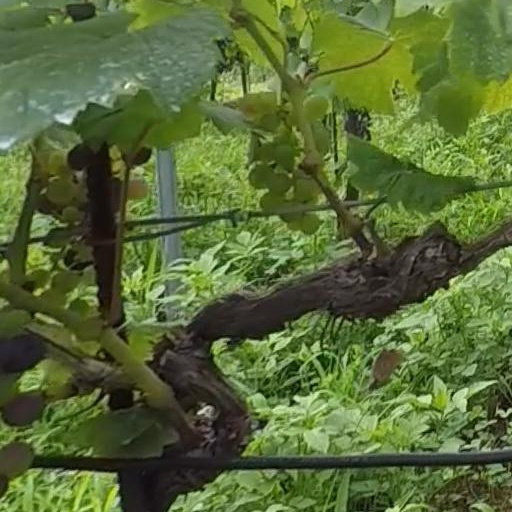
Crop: grape